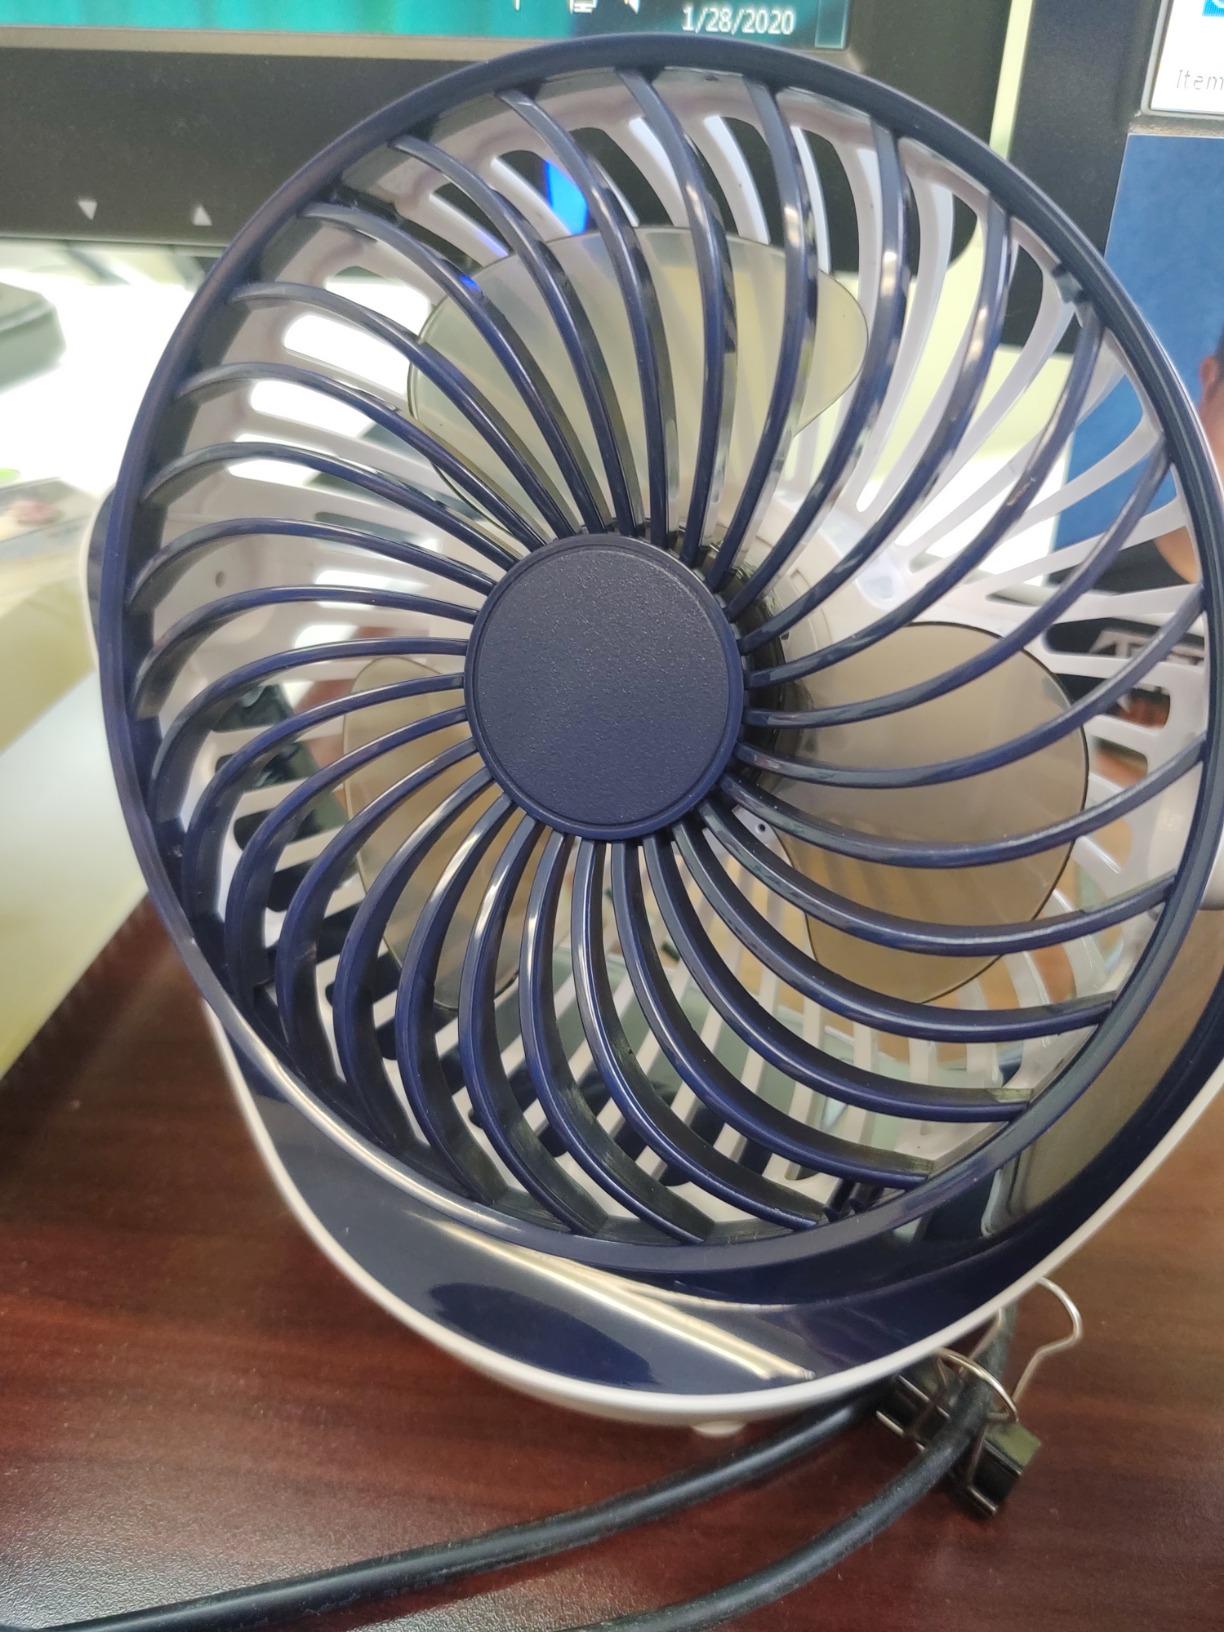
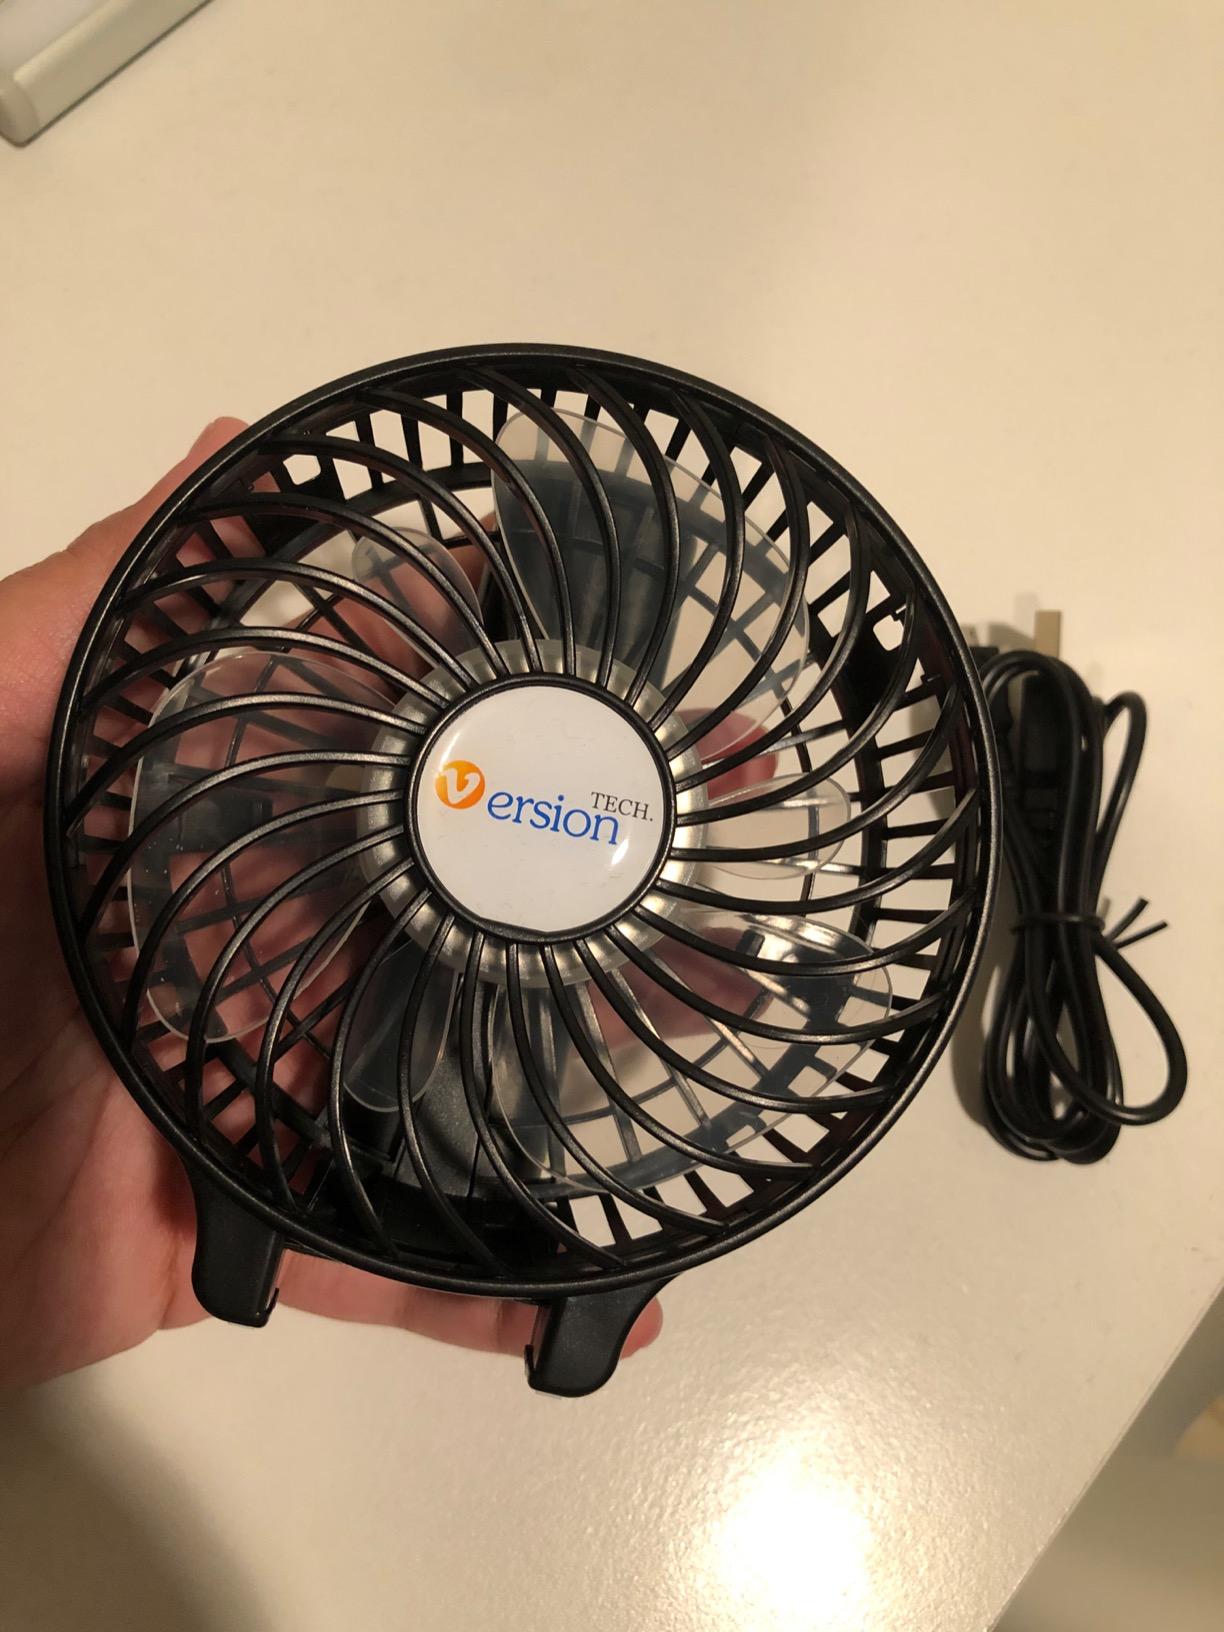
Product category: fan
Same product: no